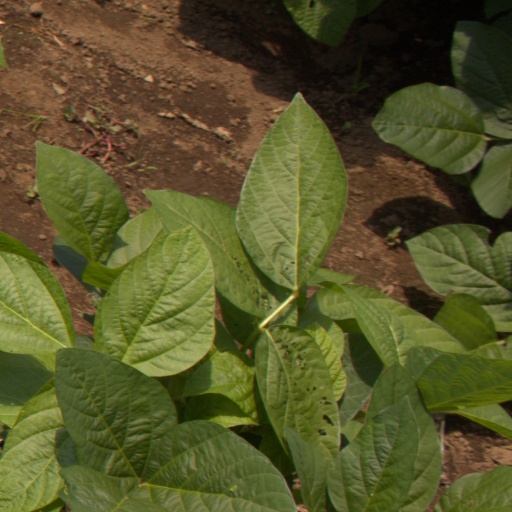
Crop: soybean